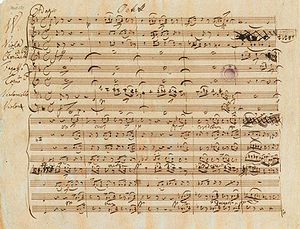
Franz Schubert / Værker / Orkesterværker / Øvrige orkesterværker
Håndskrift af Oktet i F-dur, D 803
Franz Peter Schubert var en østrigsk komponist og pianist.